Joseph M. Dixon

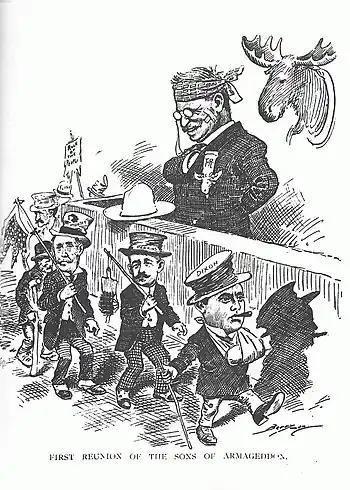
After the defeat the loser reviews his wounded lieutenants Frank Munsey, George Walbridge Perkins and Dixon. From "The Evening Star" (Washington DC) Dec 10, 1912

Dixon took advantage of the internal dissension among rival factions of the Democratic party to rise rapidly in politics. In 1902 and 1904 he won congressional races, and in 1907 the Montana legislature chose him for a U.S. Senate seat. He became an ardent admirer of President Theodore Roosevelt, and joined the progressive wing of the party, fighting the conservatives. He unsuccessfully ran for reelection in 1912, but that year, he was the campaign manager for Roosevelt and chaired the National Progressive Convention that nominated Roosevelt on the third-party Progressive Party ("Bull Moose") ticket as the GOP split between progressives and stand-patters. Democrat Woodrow Wilson won in a landslide.